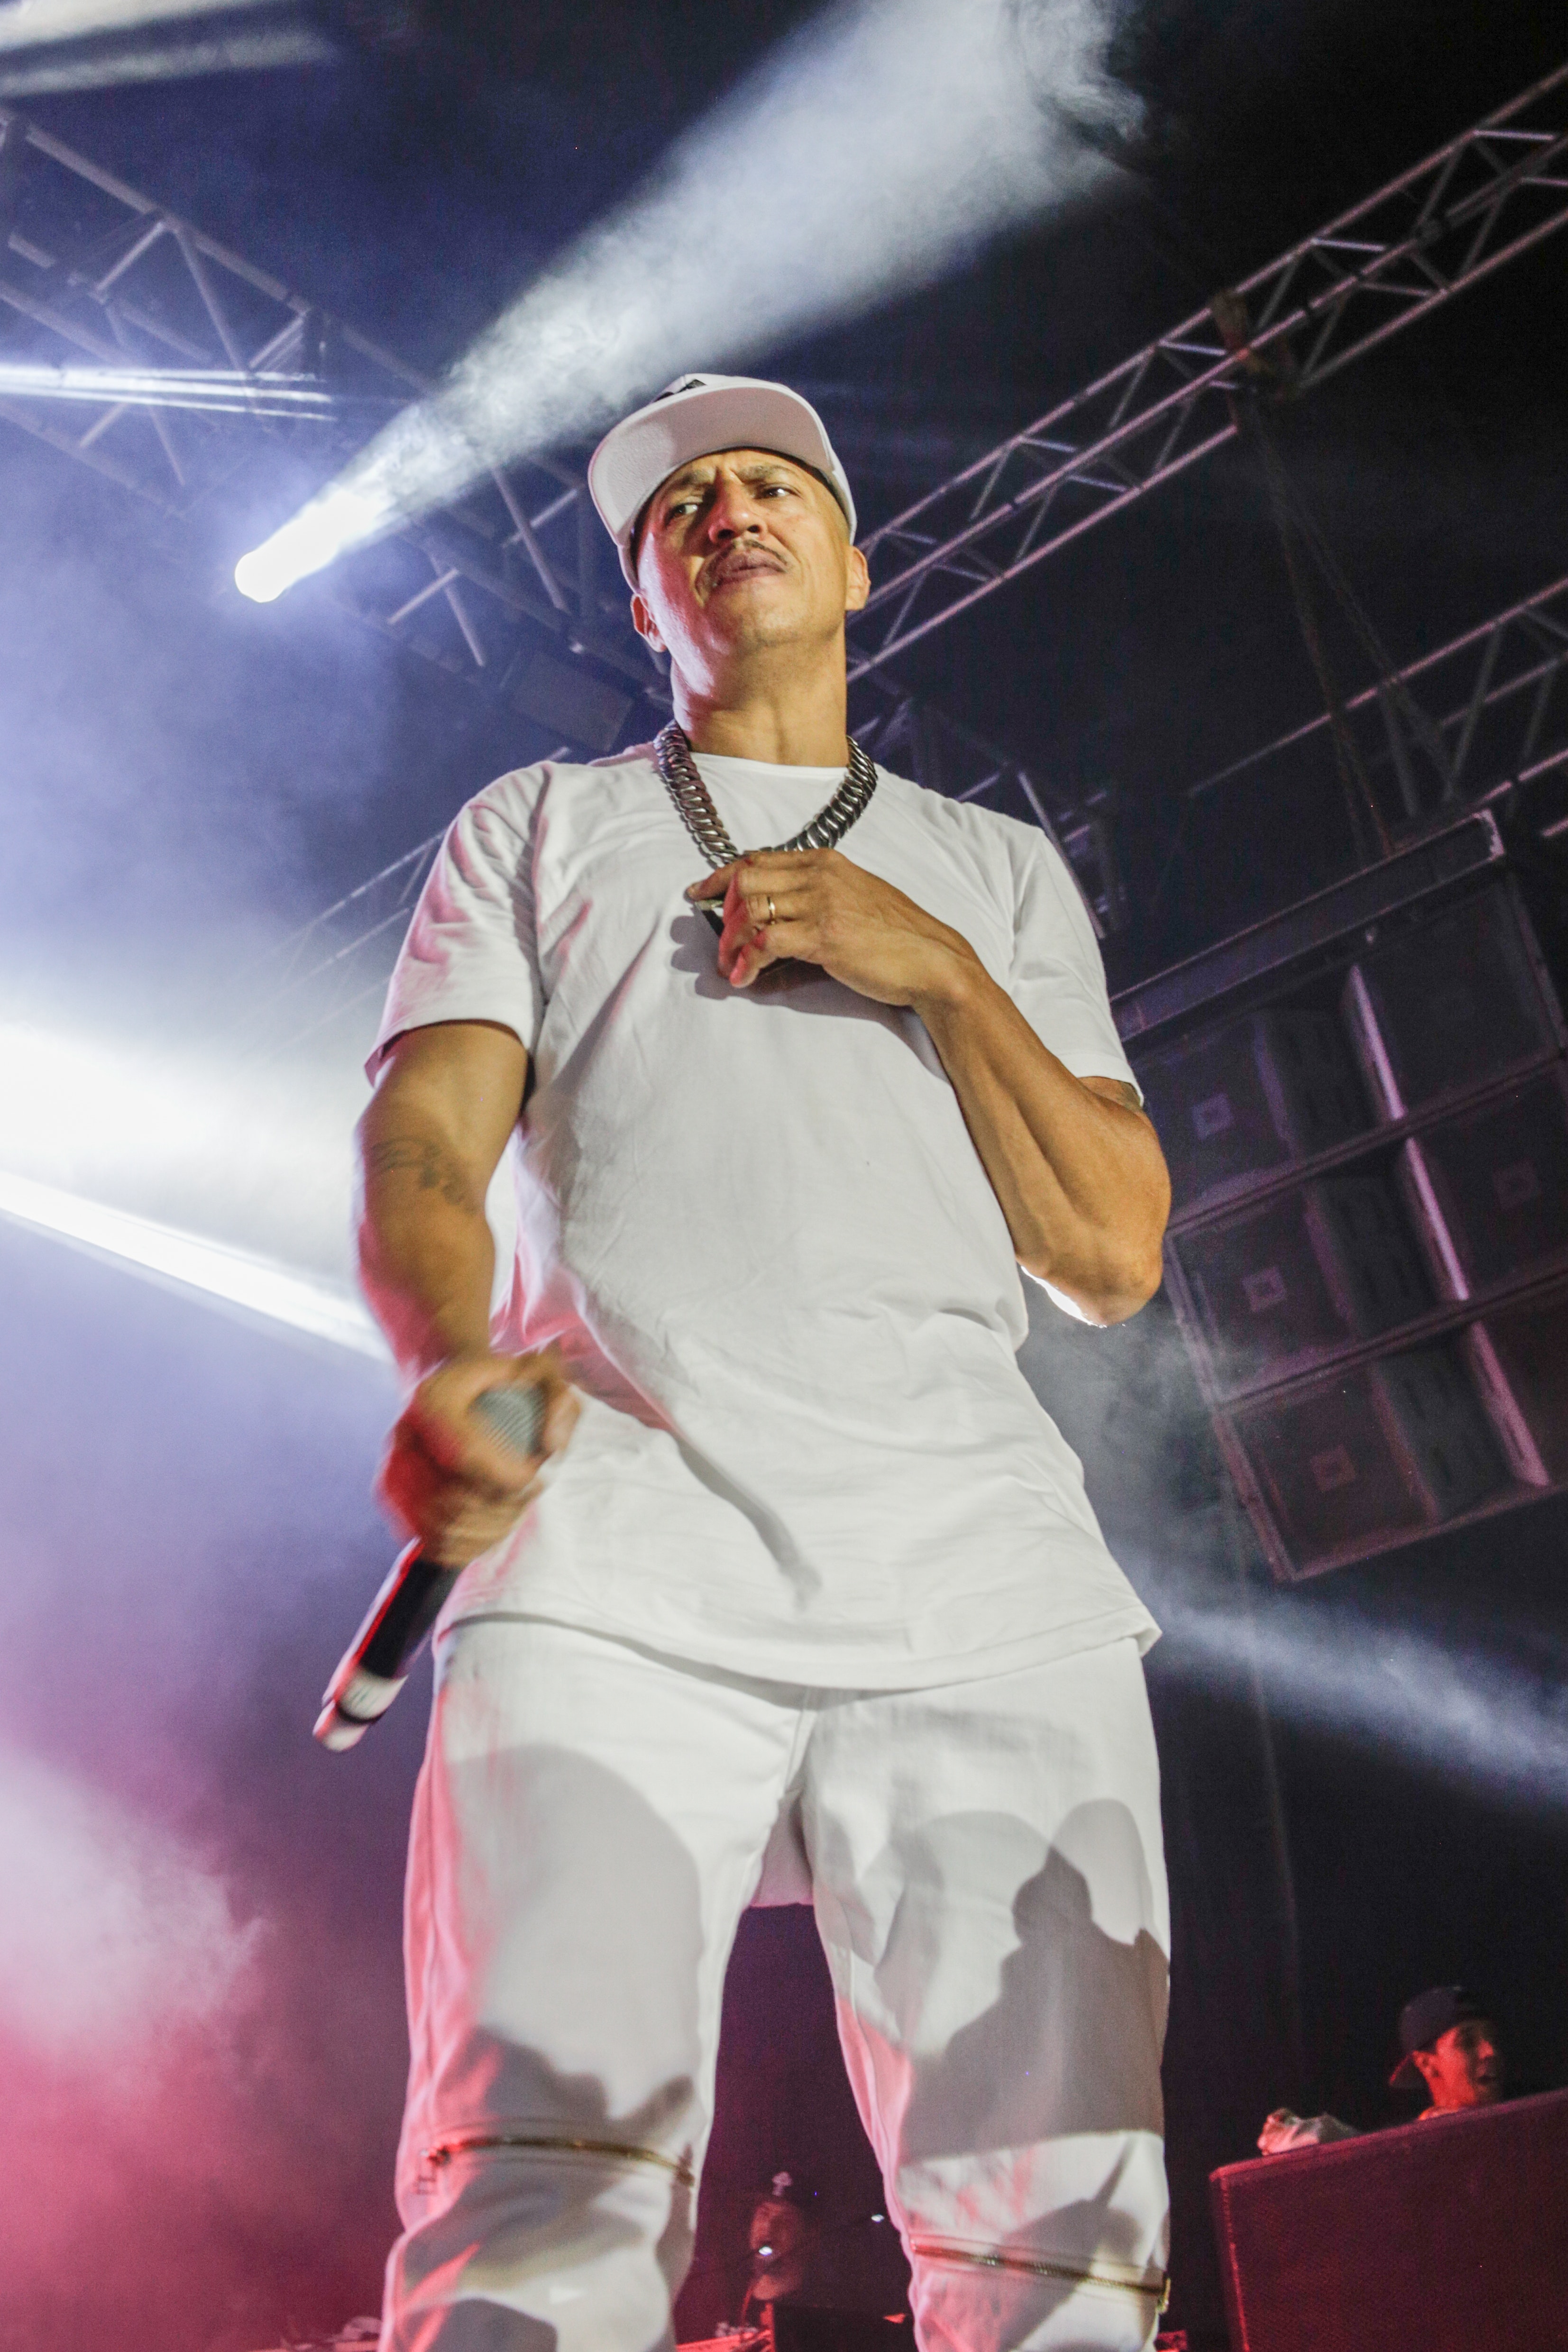
performance, entertainment, performing arts, public event, event, performance art, music artist, music, singer, pop music, stage, hand, concert, singing, rapper, artist